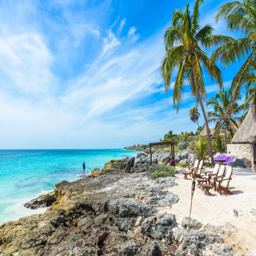
chairs under the palm trees on paradise beach at tropical resort .